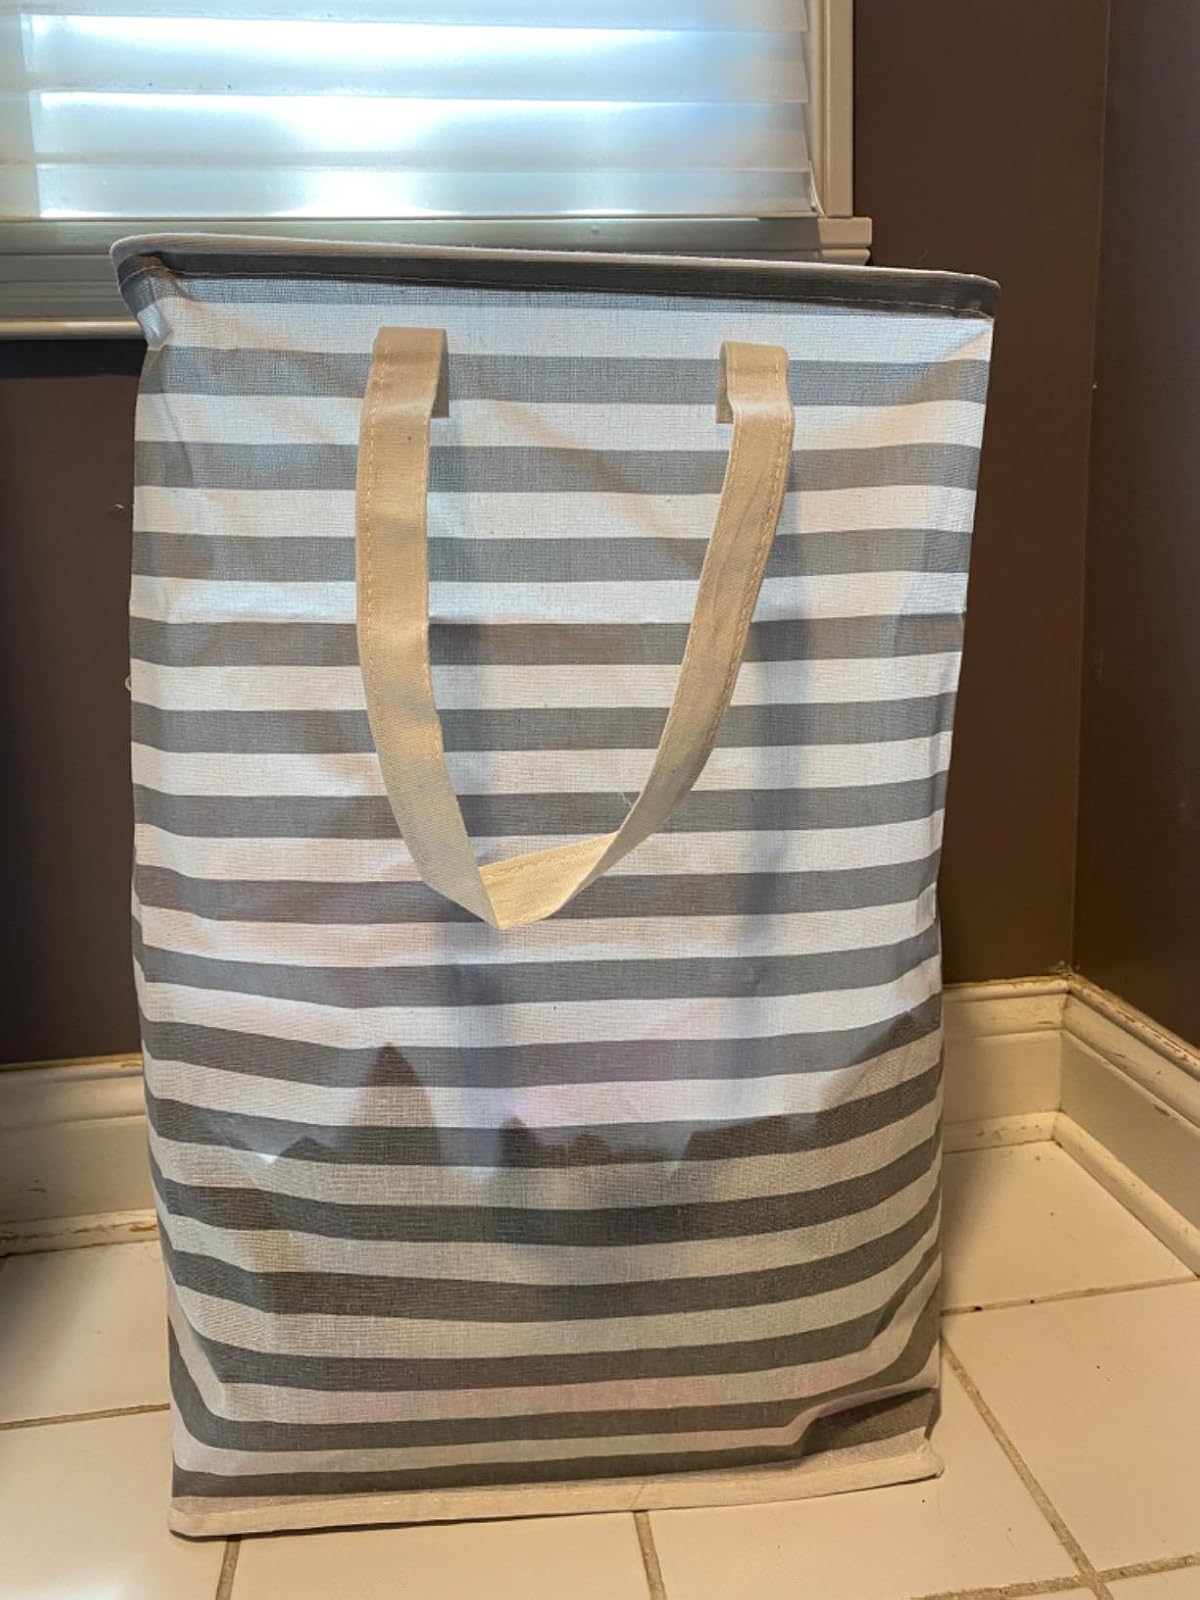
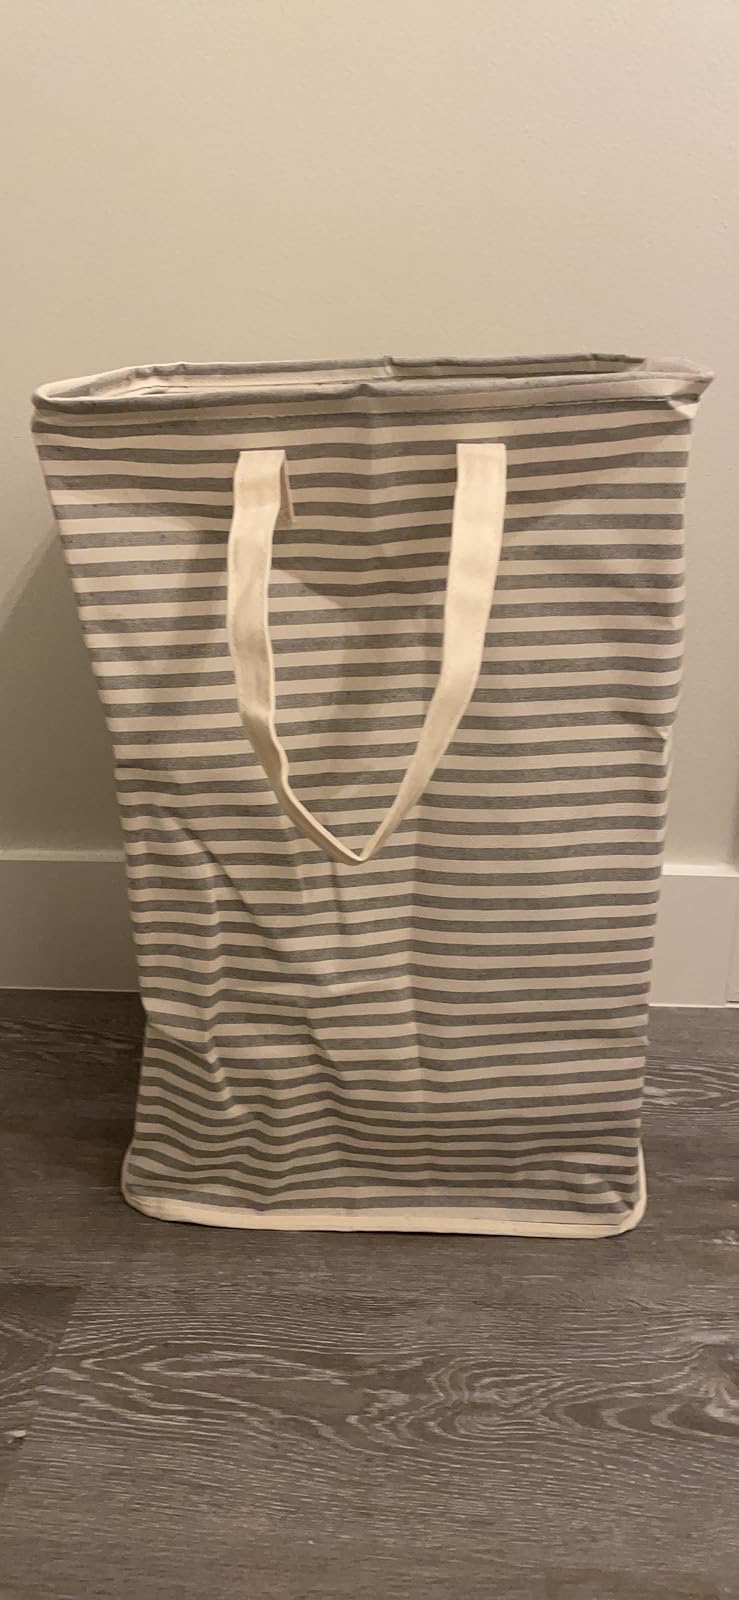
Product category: items_hamper
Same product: no